Hurricane Opal

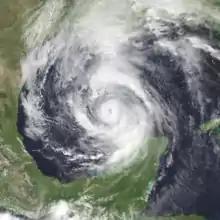
Hurricane Opal rapidly intensifying in the Gulf of Mexico on October 3

The primordial depression meandered across the Yucatán Peninsula during the three days following tropical cyclogenesis due to the lack of dominant steering currents. Despite remaining over land for an extended period, the depression developed organized rainbands, and ships in the region reported weather conditions that were suggestive of a stronger system. As a result, the NHC upgraded the disturbance to tropical storm intensity at 12:00 UTC on September 30 while the storm was over the north-central coast of Yucatán; this classification resulted in the tropical cyclone being named "Opal", which also made it the first Atlantic storm to be given a name starting with the letter O. Over the next two days, Opal entered the Gulf of Mexico before tracking slowly west-southwestward into the Bay of Campeche. There, the storm strengthened into a hurricane at 12:00 UTC on October 2. Shortly afterward, a primitive eye began to form. At the same time, a strong trough tracking across the United States caused Opal to slowly turn northeastward.